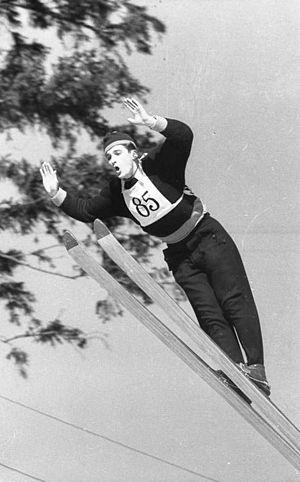
La médaille Holmenkollen est la plus haute récompense norvégienne décernée aux skieurs. Elle est remise aux athlètes depuis 1895 en fonction de leurs résultats au festival de ski d'Holmenkollen et dans d'autres compétitions internationales. La médaille a été conçue par le peintre norvégien Andreas Bloch.